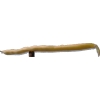
Label: bean_pod